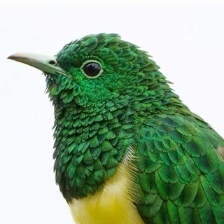
Species: AFRICAN EMERALD CUCKOO
Scientific name: CHRYSOCOCCYX CUPREUS